Edward MacColl

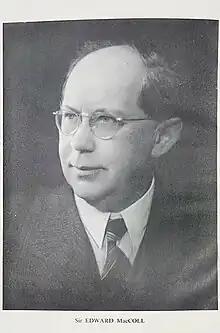
Sir Edward MacColl

Edward MacColl (8 July 1882 - 15 July 1951), later Sir Edward MacColl, was a Scottish engineer, whose greatest achievements were made during the time he was Vice Chairman and chief executive officer for the North of Scotland Hydro-Electric Board. He was knighted in 1949, and died on 15 July 1951, the day before his wife Lady Margaret MacColl was due to perform the formal opening of the Tummel hydro-electric power scheme.